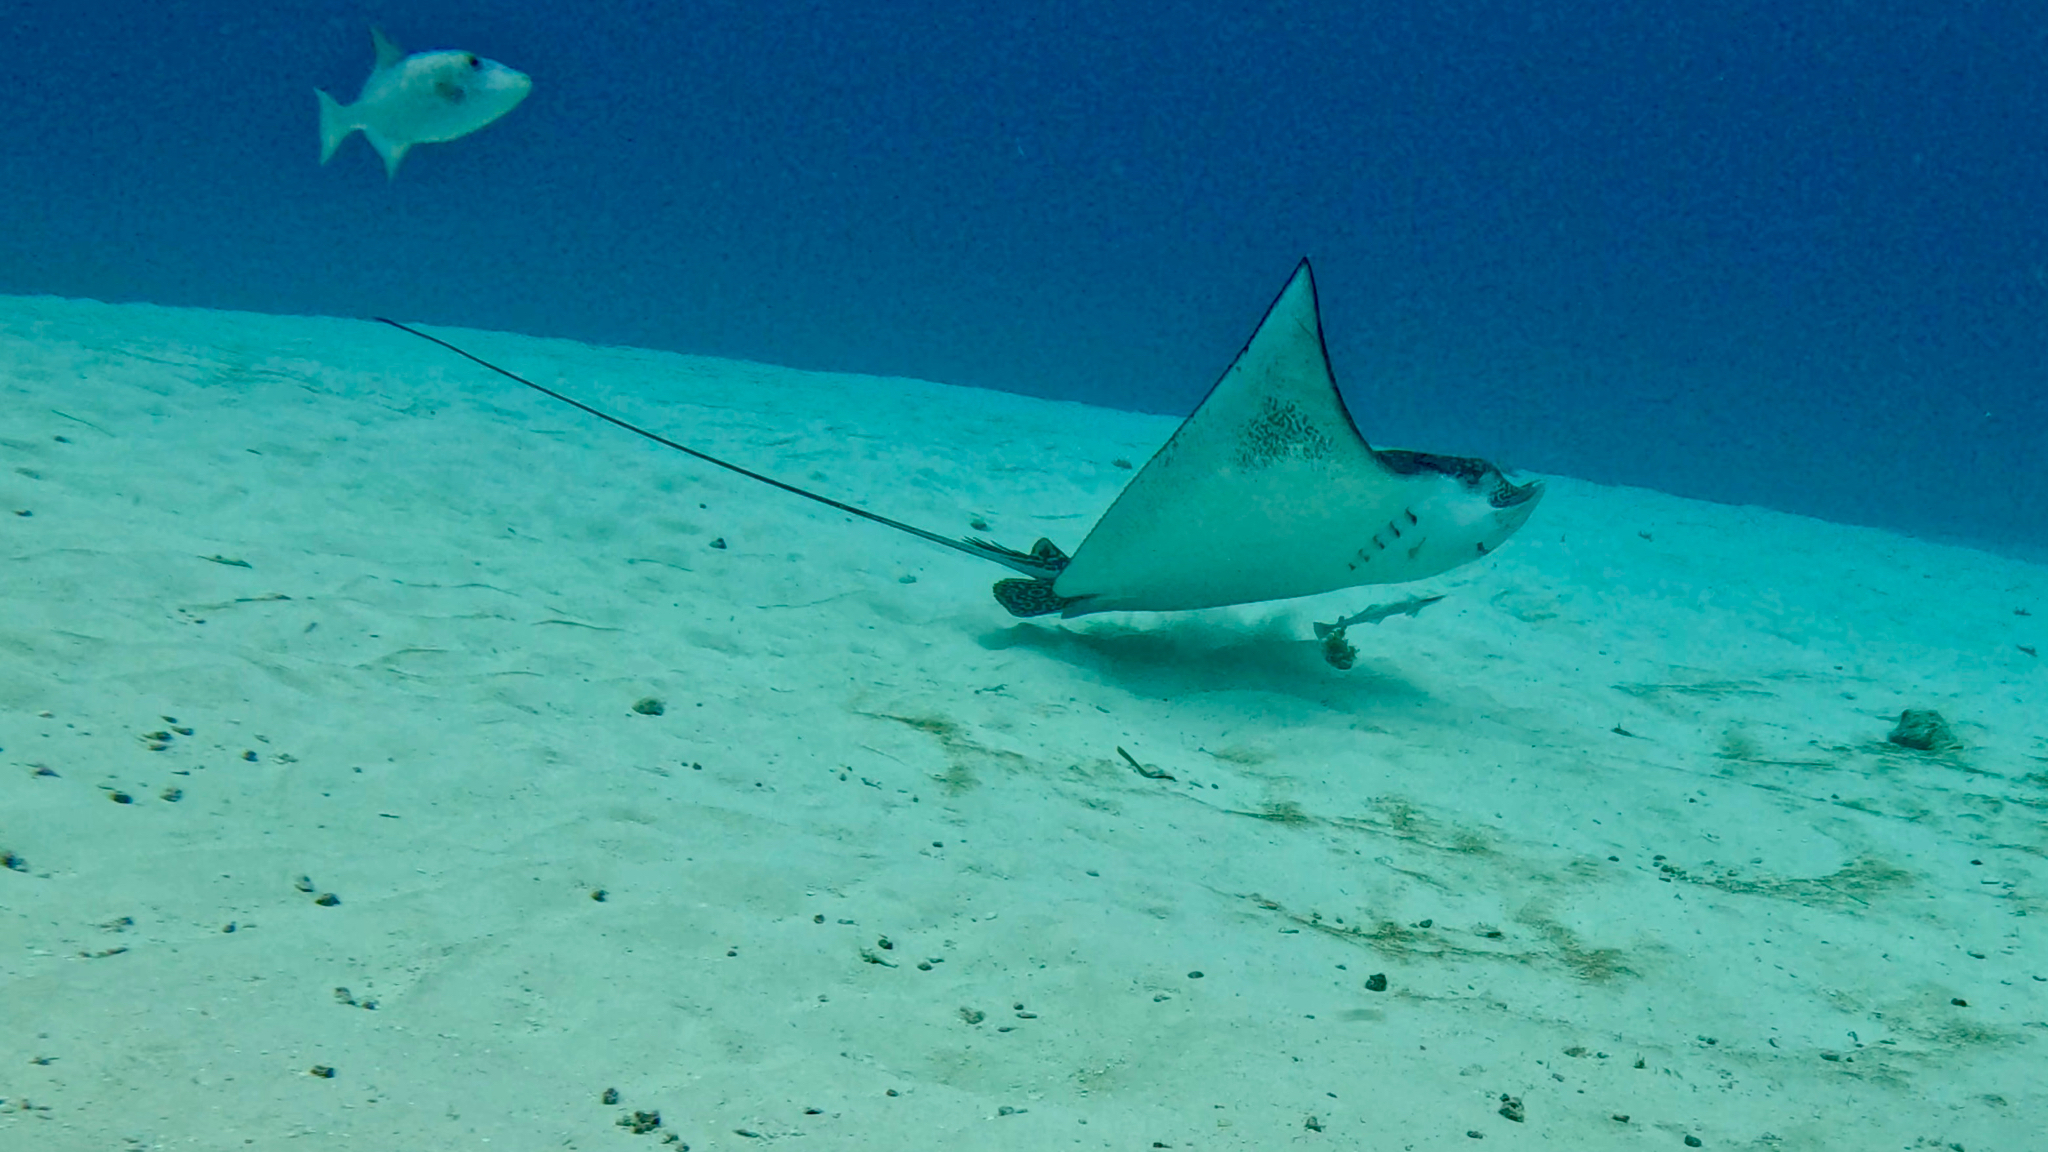
fish (species not among the labelled classes)